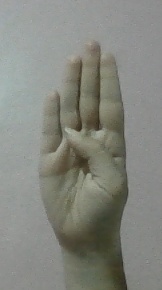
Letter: kaaf